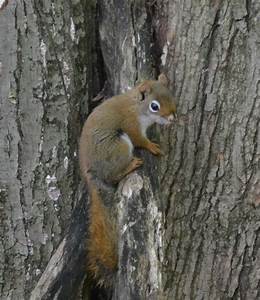
Label: scoiattolo